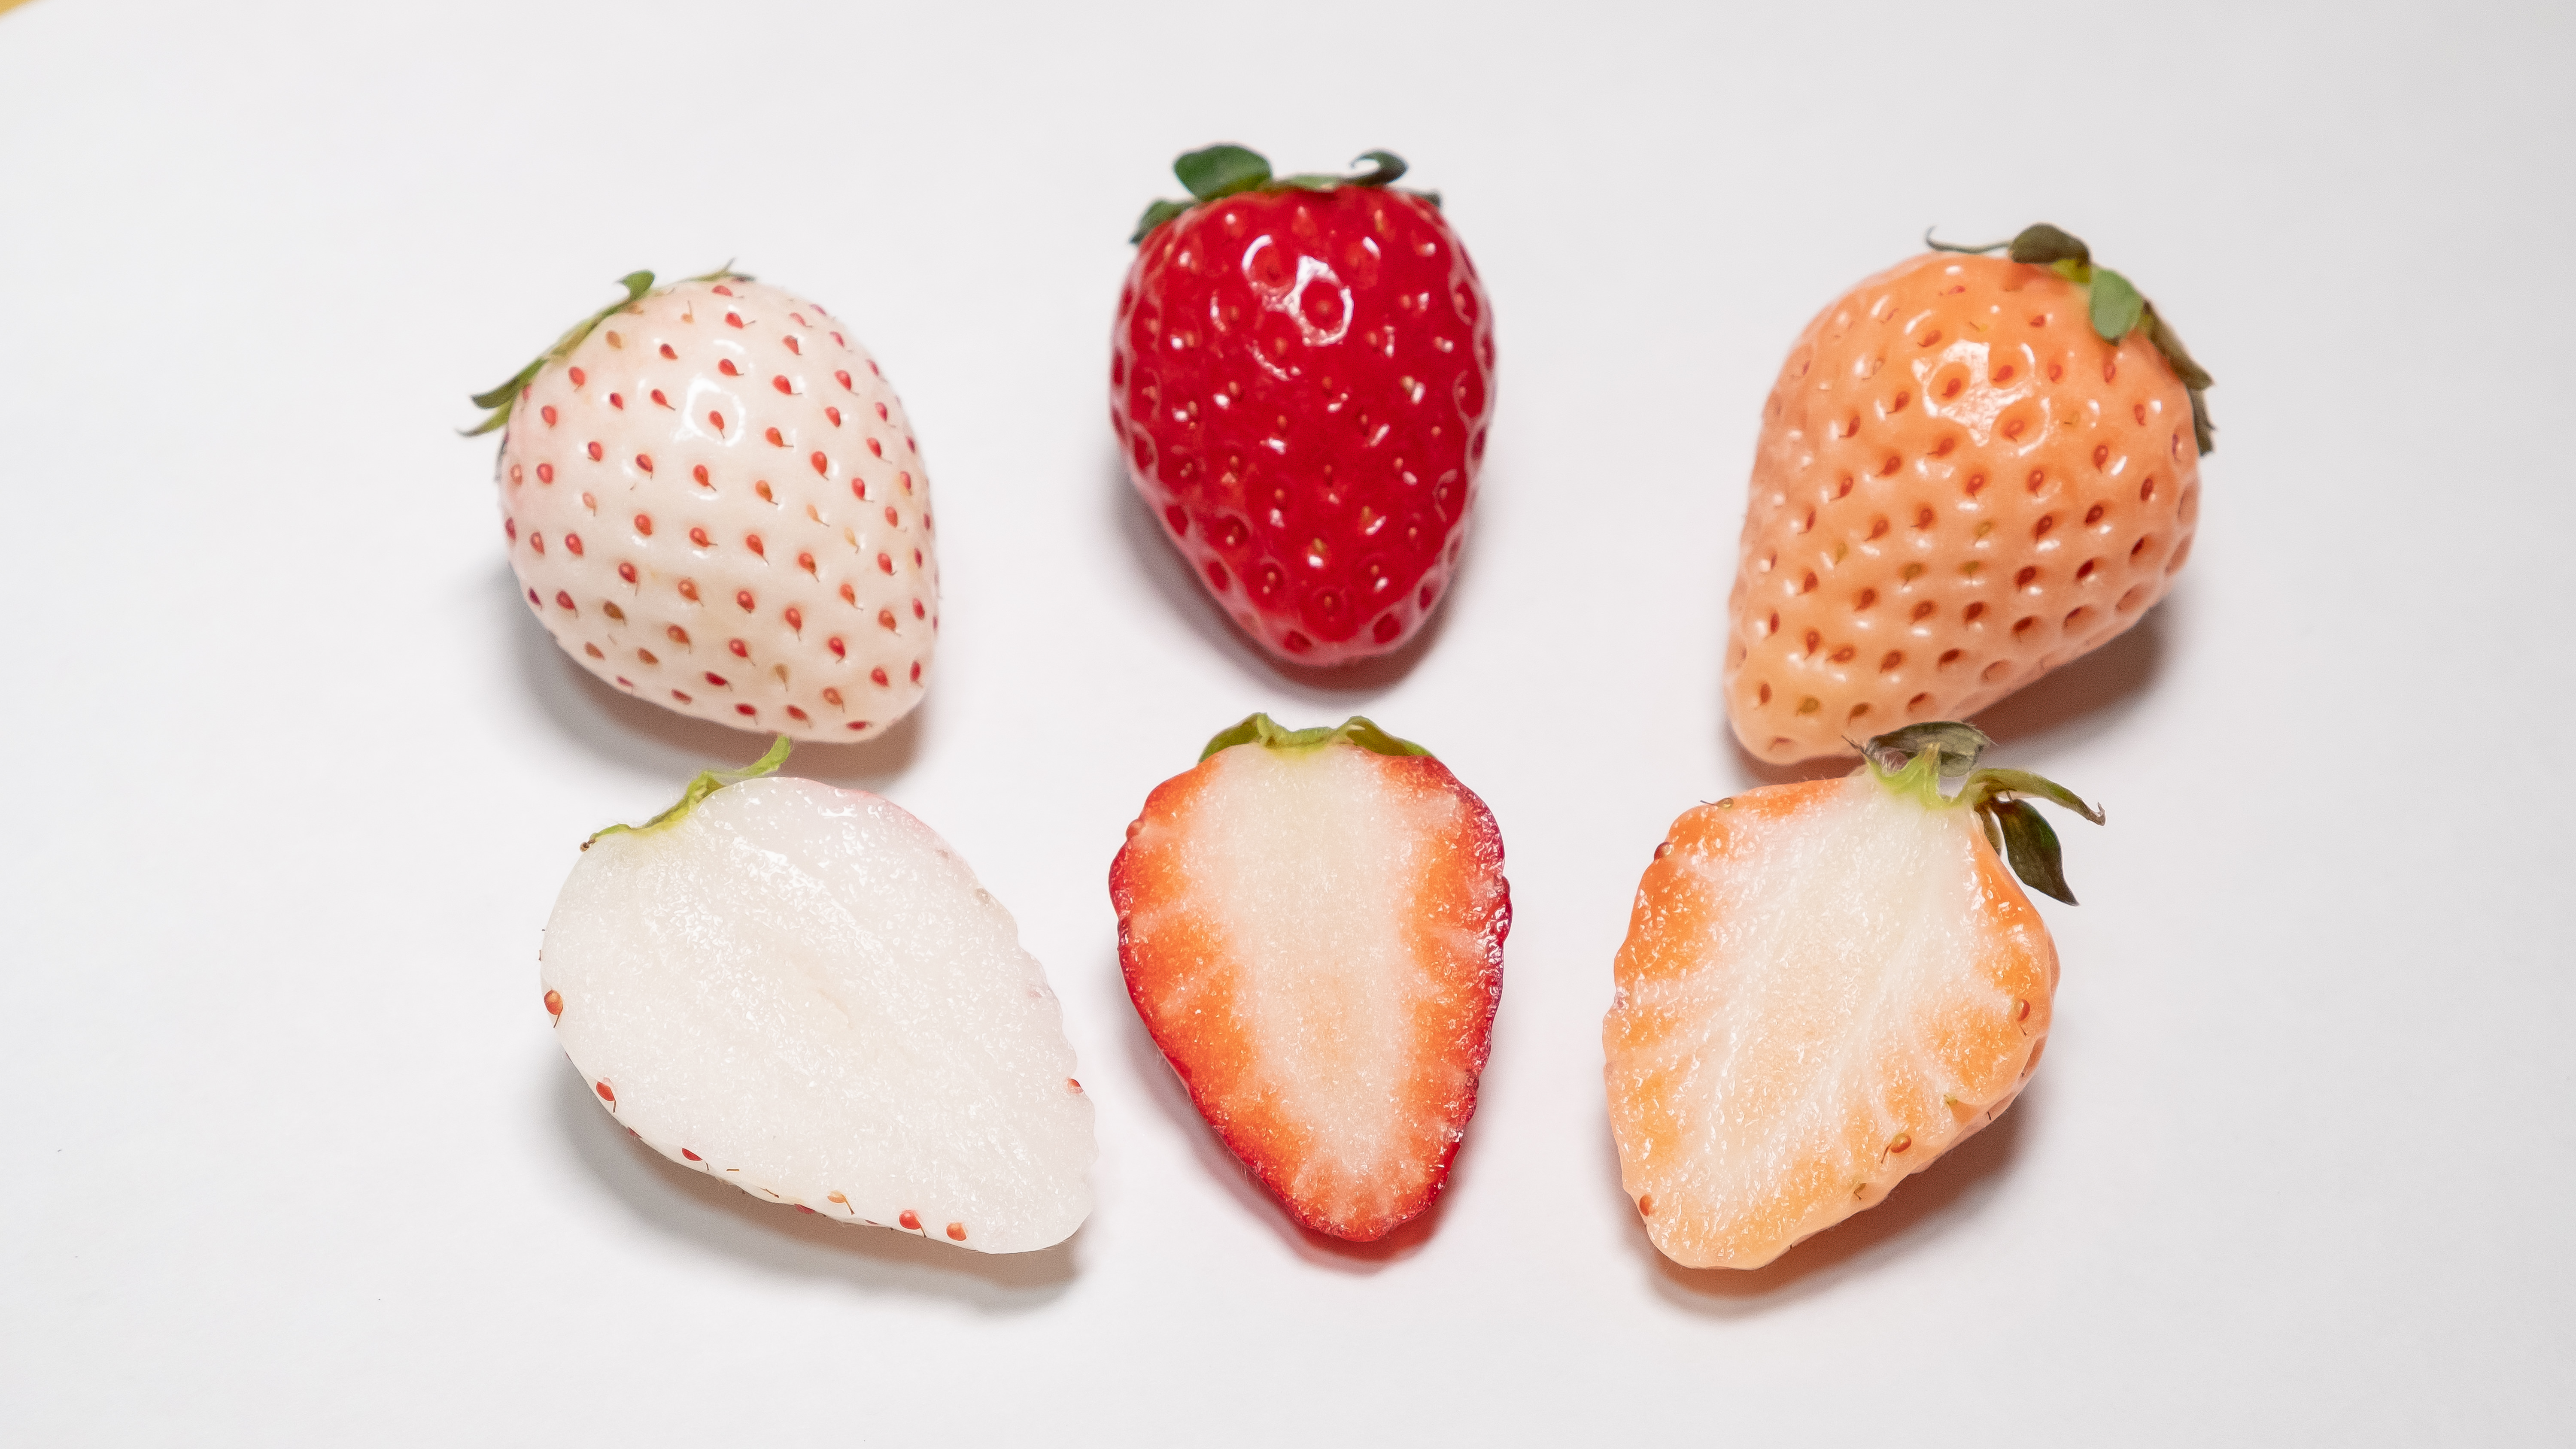
food, strawberry, strawberries, fruit, plant, accessory fruit, berry, produce, natural foods, superfood